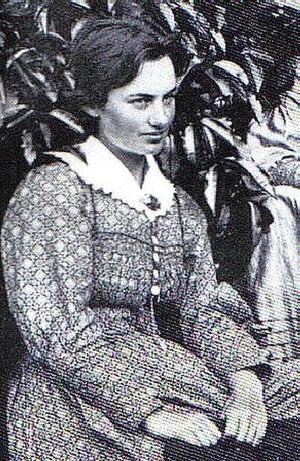
Mary Edith Durham, née le 8 décembre 1863 à Londres et morte le 15 novembre 1944 dans cette ville est une artiste peintre, illustratrice scientifique, anthropologue britannique, auteure de récits de voyage et exploratrice des Balkans.